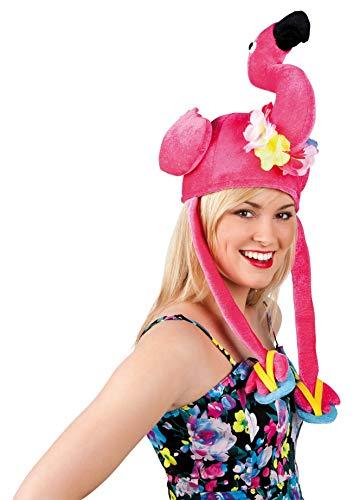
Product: Plush Flamingo Hat Party Accessory (1 count) (1/Pkg)
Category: Toys & Games | Party Supplies
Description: Great Condition.
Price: $12.45
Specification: ProductDimensions:15x14x3.8inches|ItemWeight:3.2ounces|ShippingWeight:3.2ounces(Viewshippingratesandpolicies)|Department:unisex-child|Manufacturer:TheBeistleCompany|ASIN:B002RYS4V4|DomesticShipping:ItemcanbeshippedwithinU.S.|InternationalShipping:ThisitemcanbeshippedtoselectcountriesoutsideoftheU.S.LearnMore|Itemmodelnumber:60740|DatefirstlistedonAmazon:October7,2009